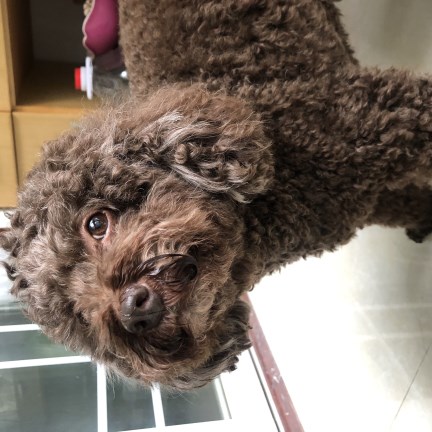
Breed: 2925-n000114-toy_poodle